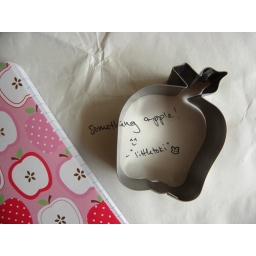
Super cute apple notebook and cookie cutter. Thanks a lot, Youngmi! This reached me within three days, wow...